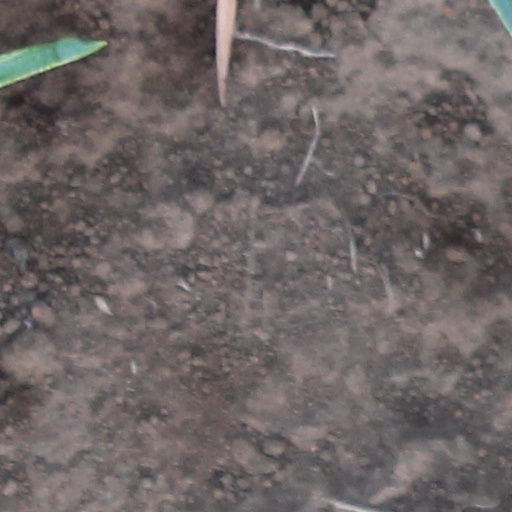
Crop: wheat